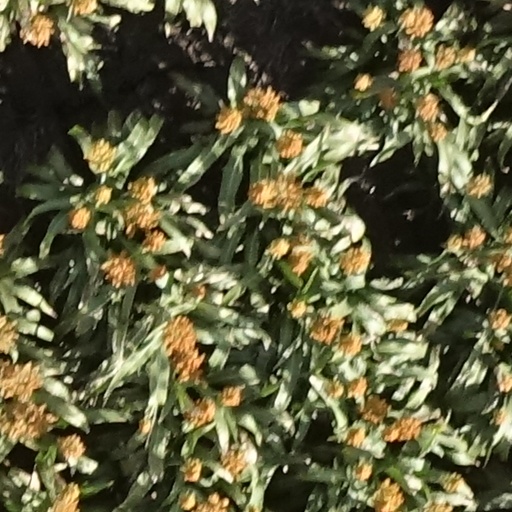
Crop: sorghum